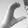
ASL letter: C